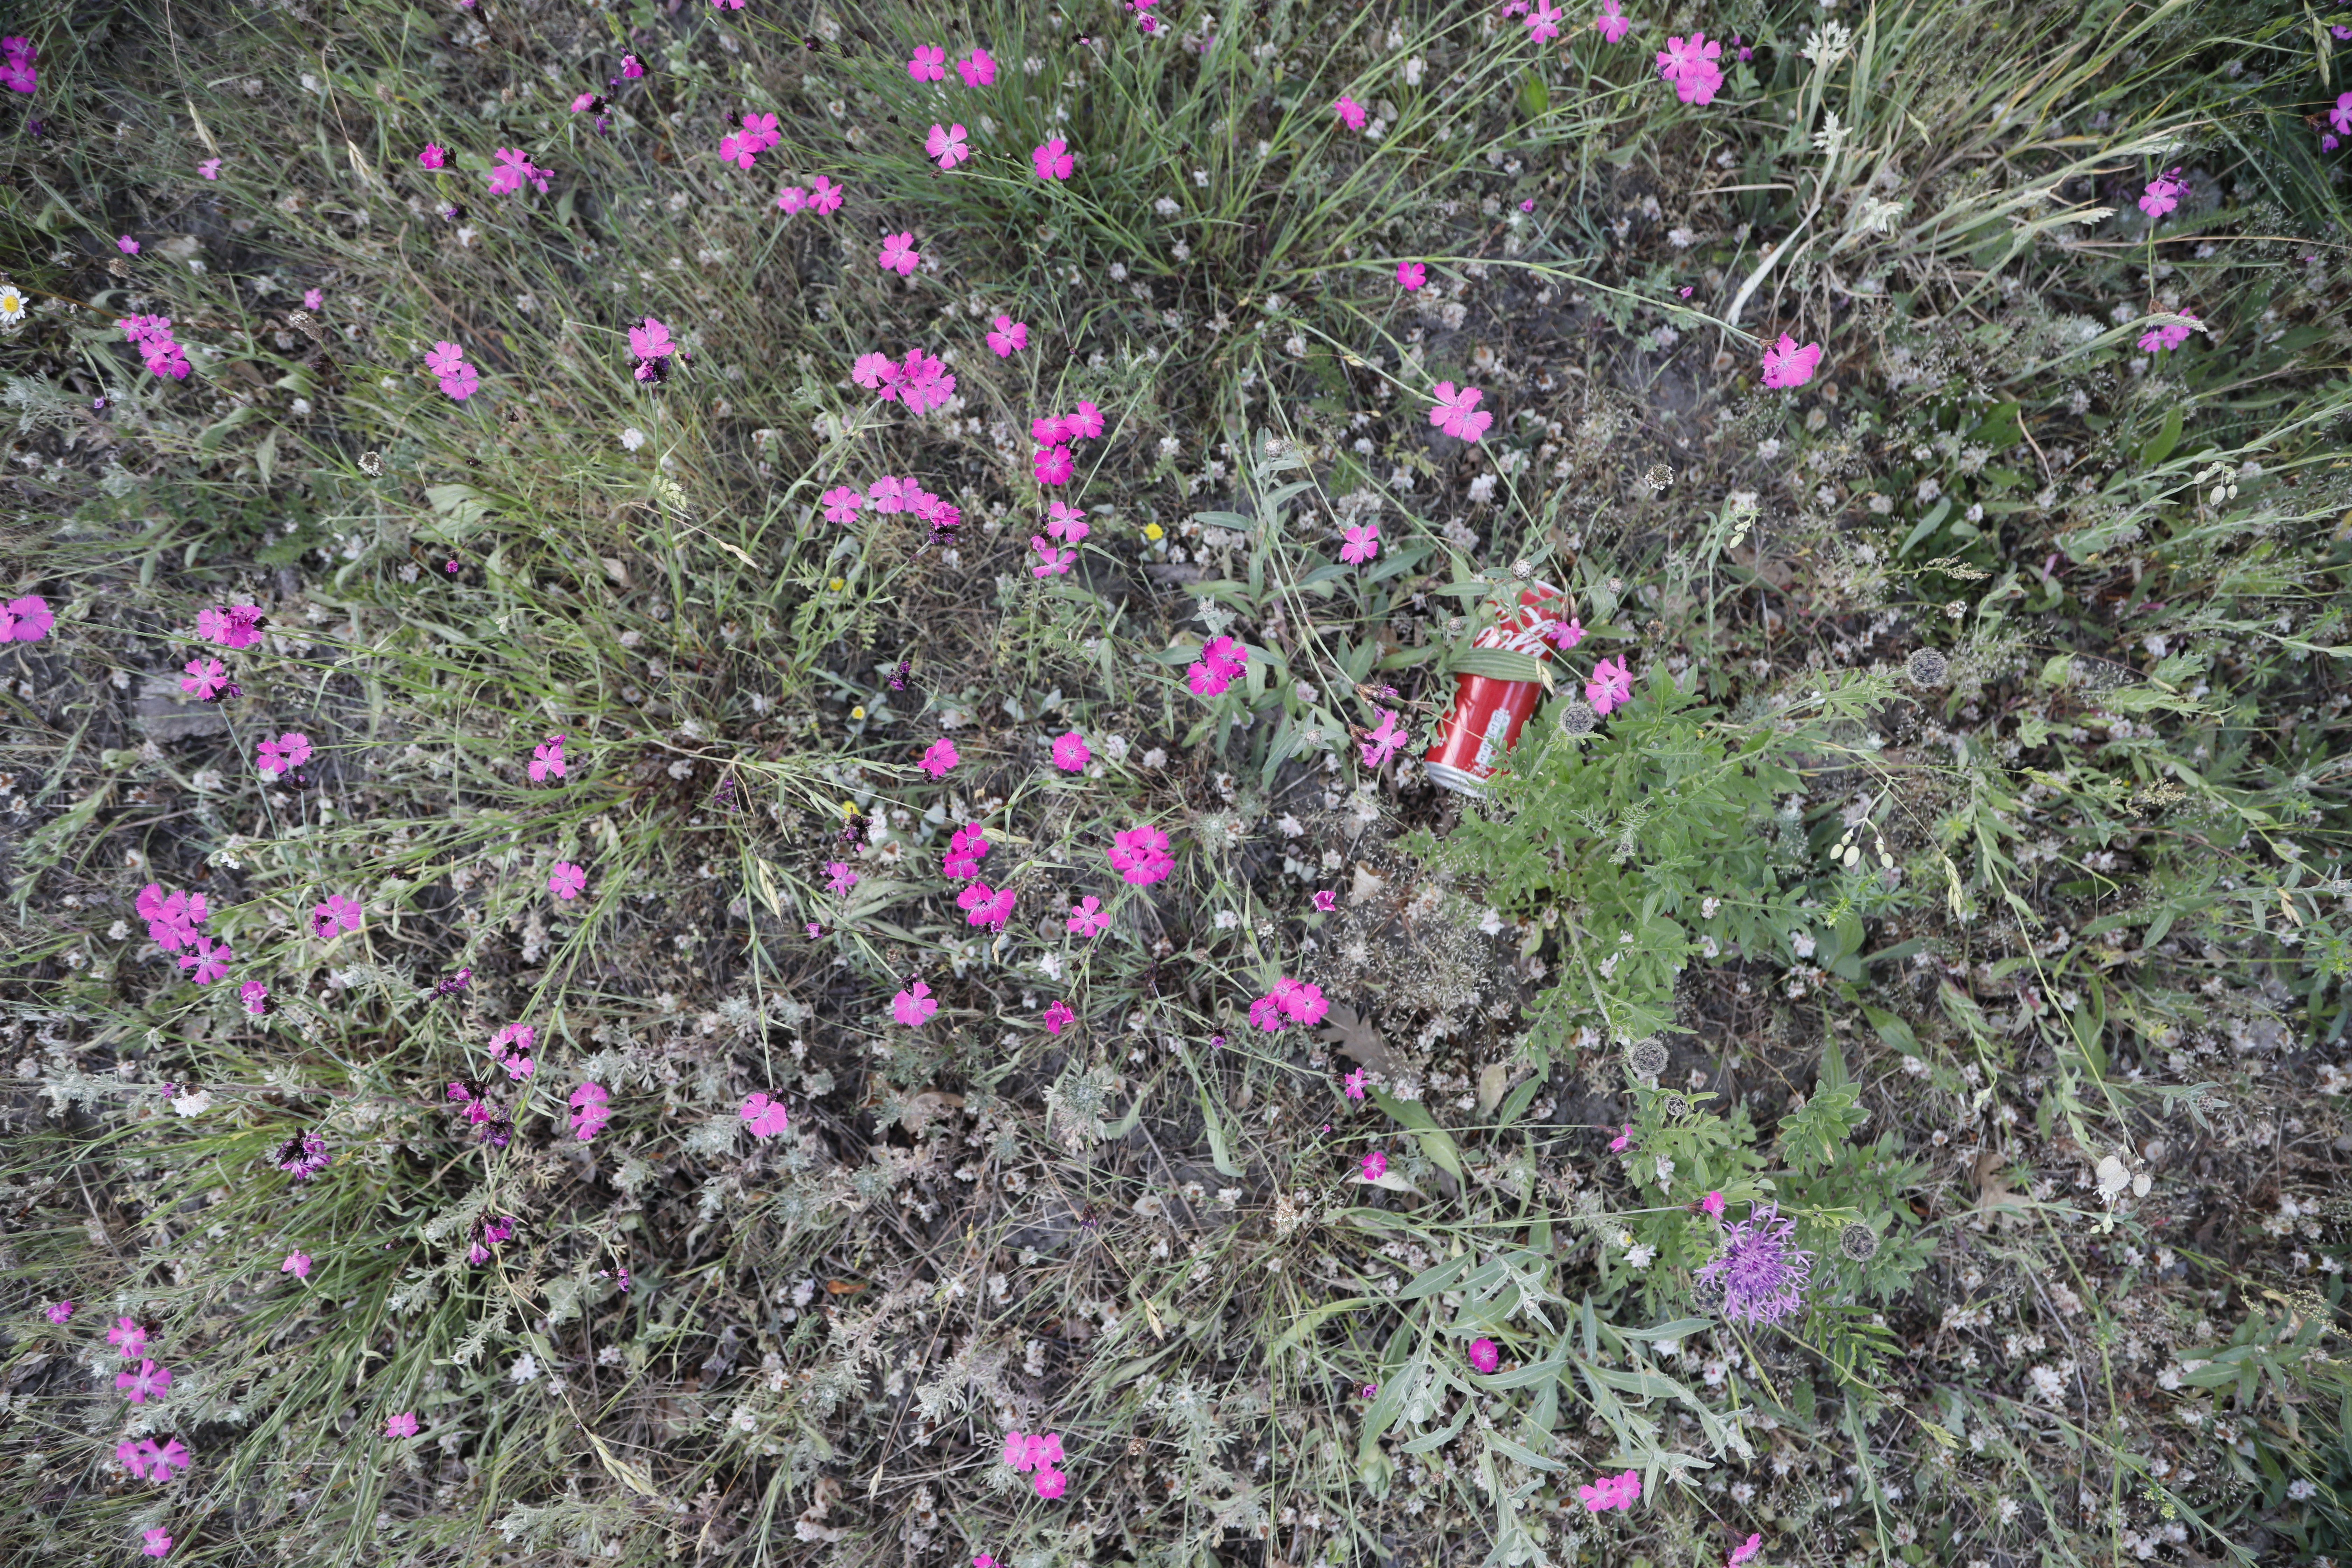
Plant species: Plantago lanceolata, Silene vulgaris, Leucanthemum vulgare, Centaurea scabiosa, Dianthus carthusianorum